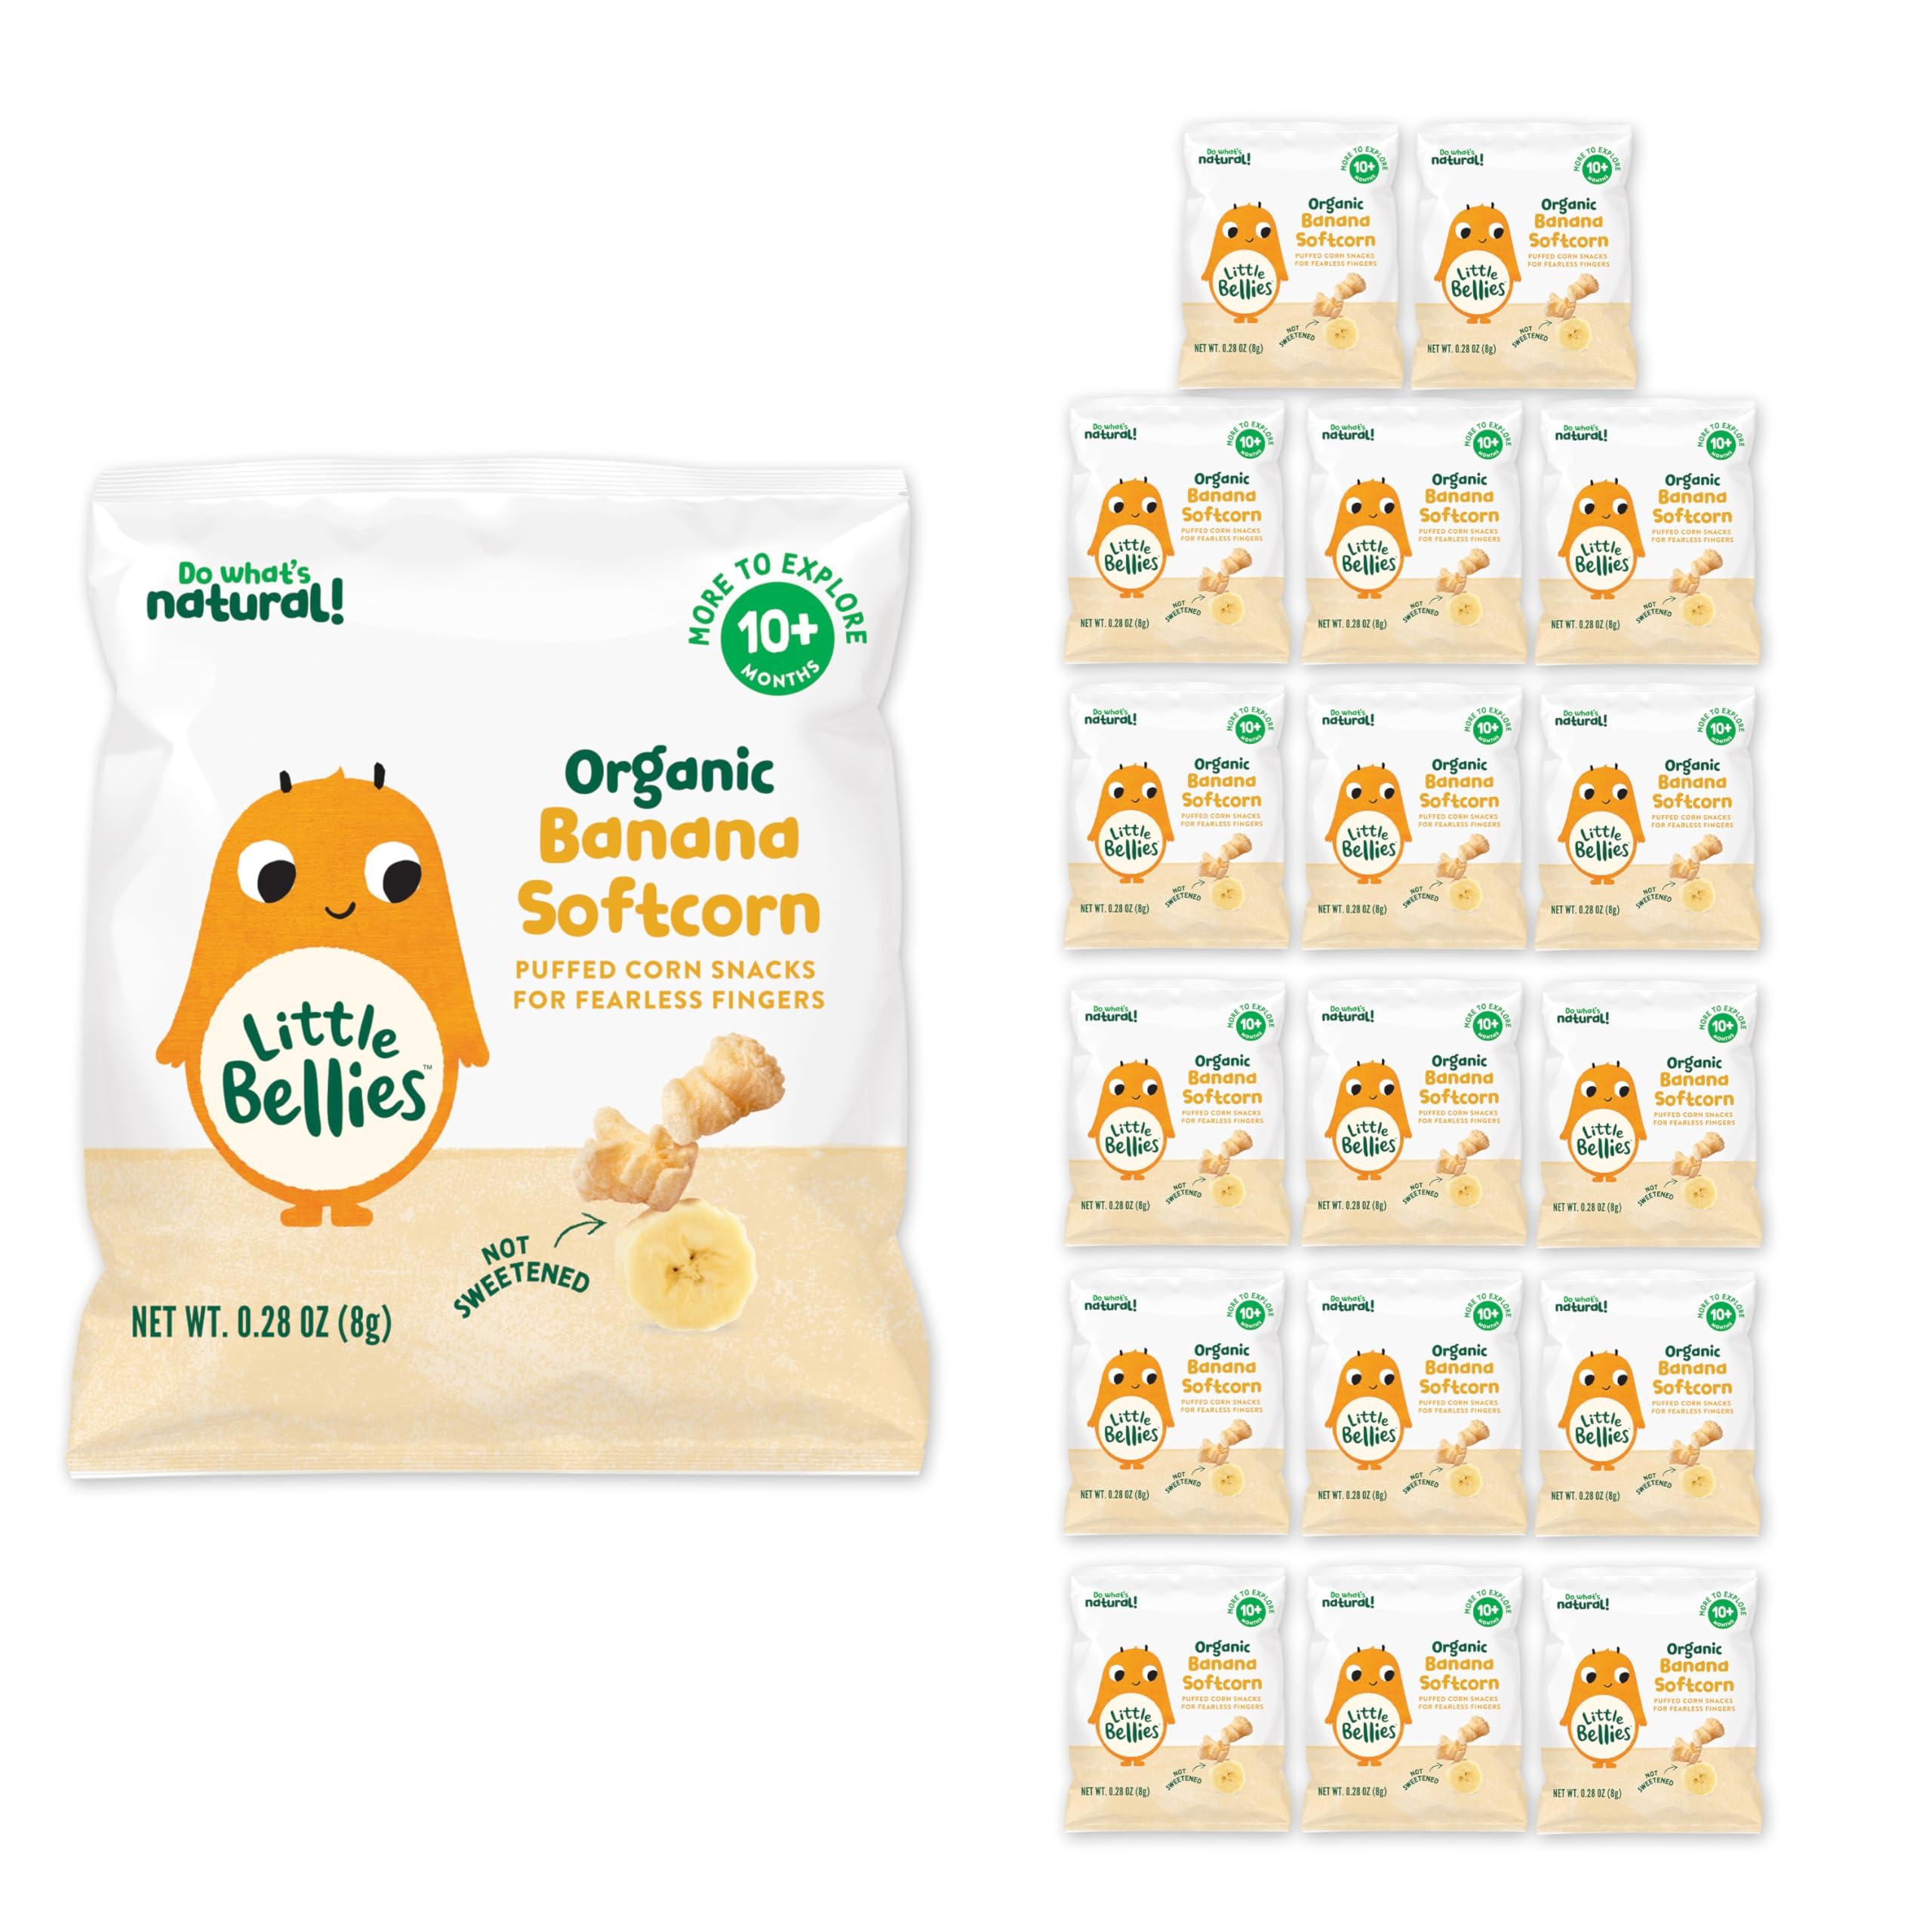
Item Name: Little Bellies Organic Banana Softcorn Baby Snack (Pack of 18 x 0.28 oz Individual Packs)
Bullet Point 1: Yummy banana meets soft puffed corn. These bite-size clouds of puffed organic corn with banana melt in the mouth to encourage safe self-feeding!
Bullet Point 2: Suitable for children from 10 months of age. Ideal for second stage snacking.
Bullet Point 3: USDA Certified Organic — Our organic ingredients, recipes and suppliers have been specially screened and selected to ensure they are appropriate and safe for growing little bellies.
Bullet Point 4: Not sweetened or salted — We don’t use cane sugar or add simple sugars such as rice syrup, honey, or maltodextrin to our baby snacks for 7+ months and 10+ months old babies. We only use dried organic fruit and vegetable powders for a subtle hint of sweetness.
Bullet Point 5: Always natural and wholesome — We only use natural food ingredients that you can recognize such as fruit and vegetable powders, lentils and grains. All our products are non-GMO, free from artificial colors, flavors or additives.
Bullet Point 6: Age and stage appropriate — We carefully consider nutritional requirements, flavors, shapes and textures for every age and stage to support independent self-feeding and aid motor skill progression.
Bullet Point 7: Do What’s Natural — We believe nurturing comes naturally, so we provide simple, wholesome age-and-stage appropriate foods that help parents raise independent and unique little people.
Value: 0.42
Unit: Ounce

Price: 20.13